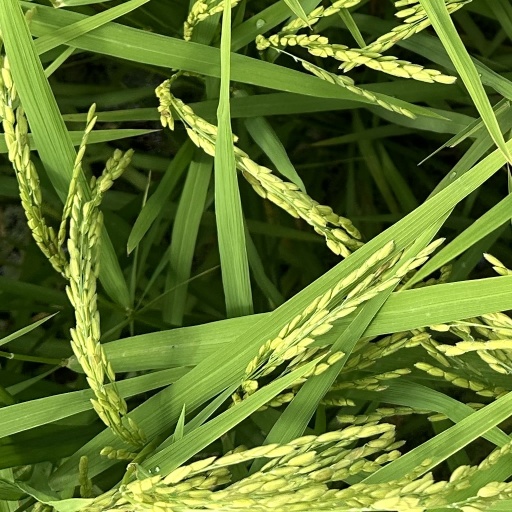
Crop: rice